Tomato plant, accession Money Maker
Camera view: bottom (45 deg); turntable rotation: 240 degrees
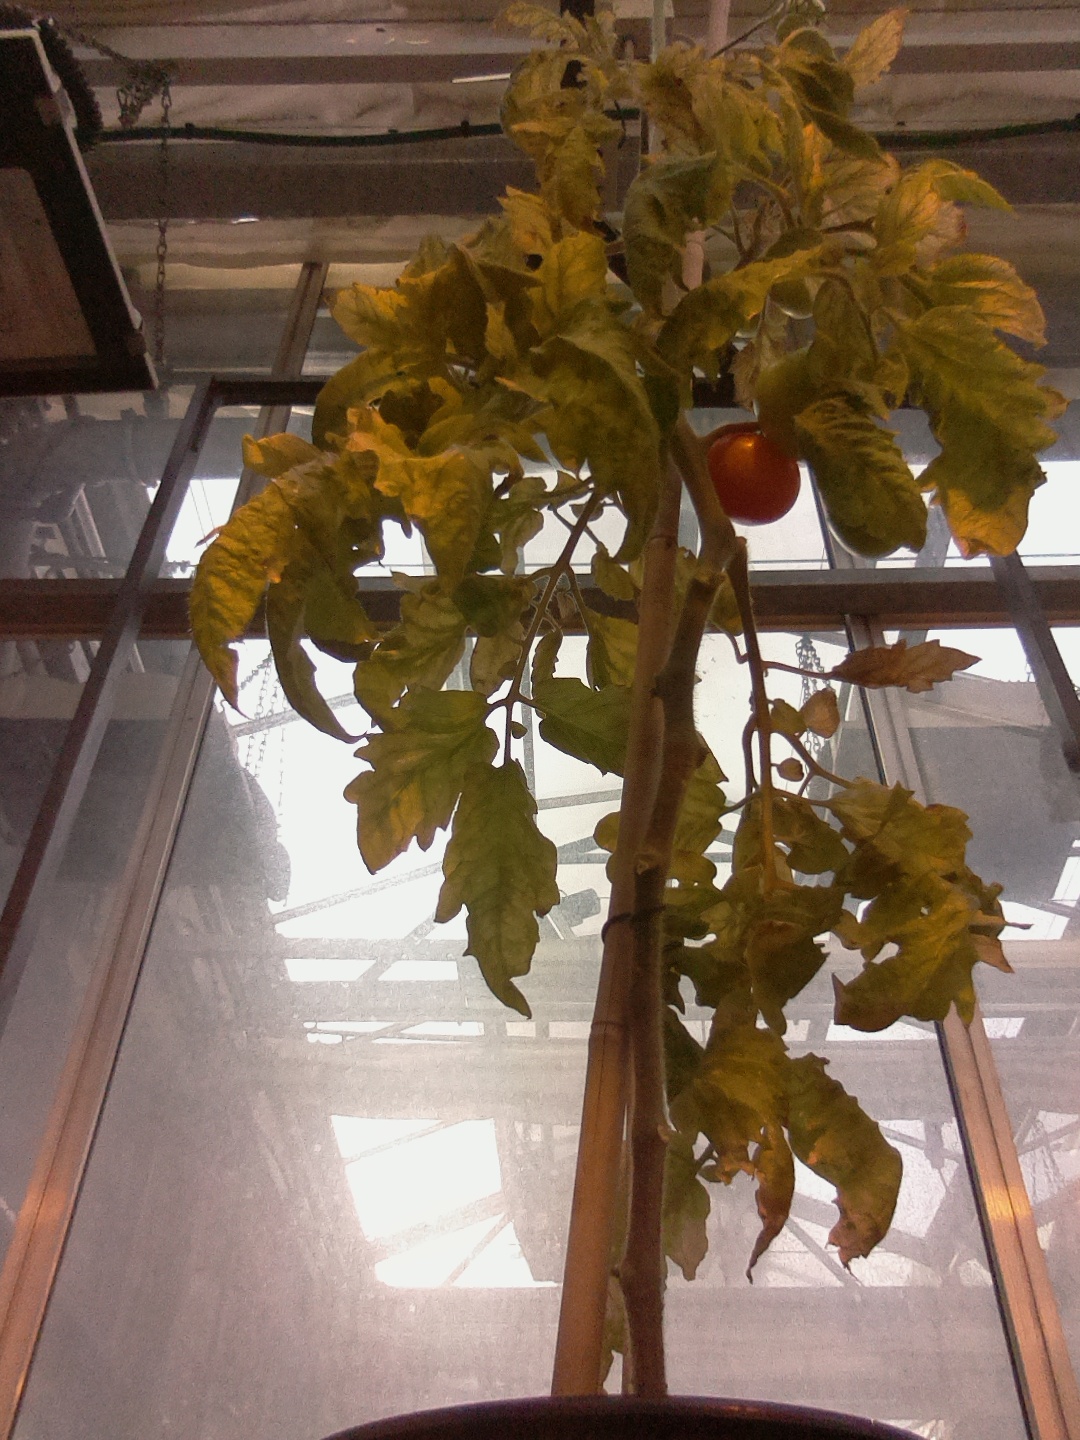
BBCH growth stage 81: 10%-20% of fruits show typical fully ripe color